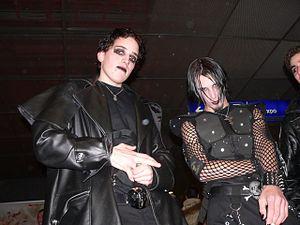
Des Goths fort sympathiques rencontrés à la gare de Bâle
Le noir à lèvres est un produit cosmétique utilisé dans certains milieux comme le metal ou le mouvement gothique, similaire au rouge à lèvres mais de couleur noire.